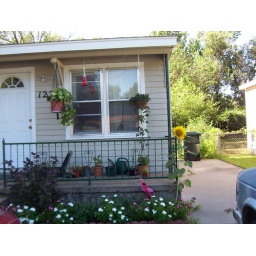
The front porch has been surrounded by flowers since spring. The white and pink vincas haven't stopped.